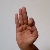
The image shows a hand gesture representing the letter 'F' in Indian Sign Language.